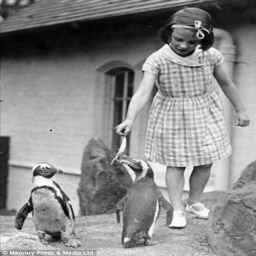
june with two of the first penguins at the zoo , person and actor